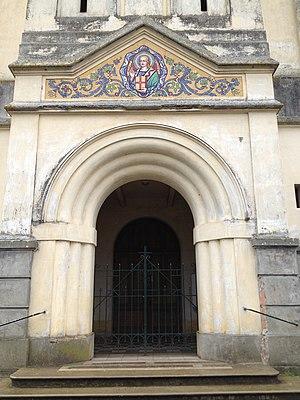
Porte de l'église de Brocas.